Der Stahlhelm, Bund der Frontsoldaten

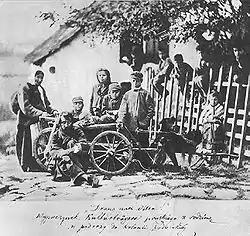

Following the Nazi seizure of power on 30 January 1933, Adolf Hitler’s regime swiftly began dismantling all forms of political opposition. One of the early targets was the pro-republican "Reichsbanner Schwarz-Rot-Gold", an organization closely associated with the SPD. On 9 March 1933, the "Reichsbanner" was officially banned, and many of its members were arrested, tortured, and interned in early concentration camps. Seeking protection from persecution, numerous former "Reichsbanner" members sought affiliation with "Der Stahlhelm", which had not yet been outlawed and was considered less politically suspect due to its nationalist orientation.